Benji Madden

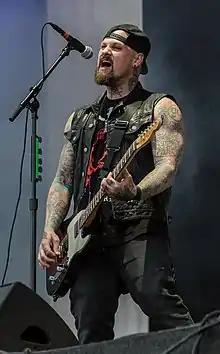
Madden performing in 2017

Benjamin Levi Madden (né Combs; born March 11, 1979) is an American musician. He is the lead guitarist and backing vocalist for the rock band Good Charlottefor which he has received various awardsas well as pop rock collaboration the Madden Brothers. He formed both of these acts with his identical twin brother, Joel Madden, with whom he was a coach on "The Voice Australia" from 2015 to 2016.